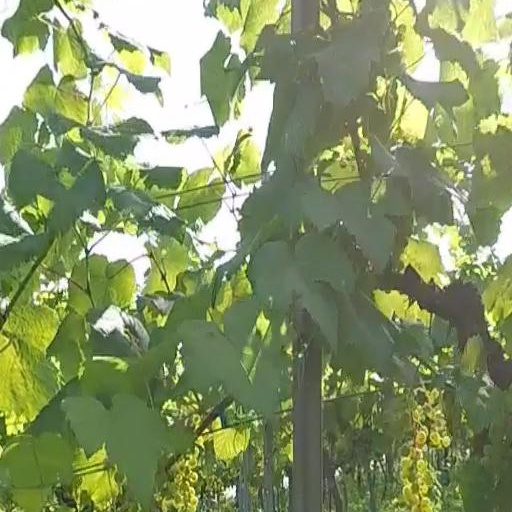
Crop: grape